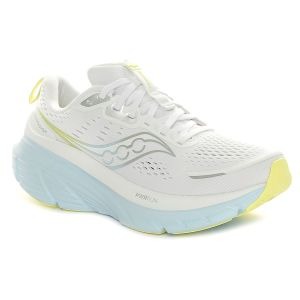
Saucony Scarpa da Running Donna  Guide 18 Bianco   Sconto 10%
Prezzo: 135,00 €